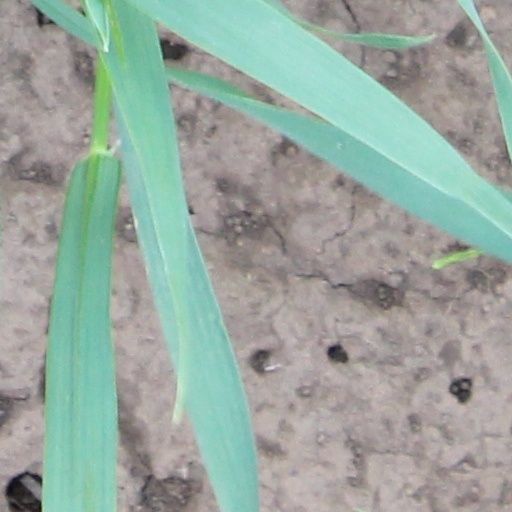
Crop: wheat